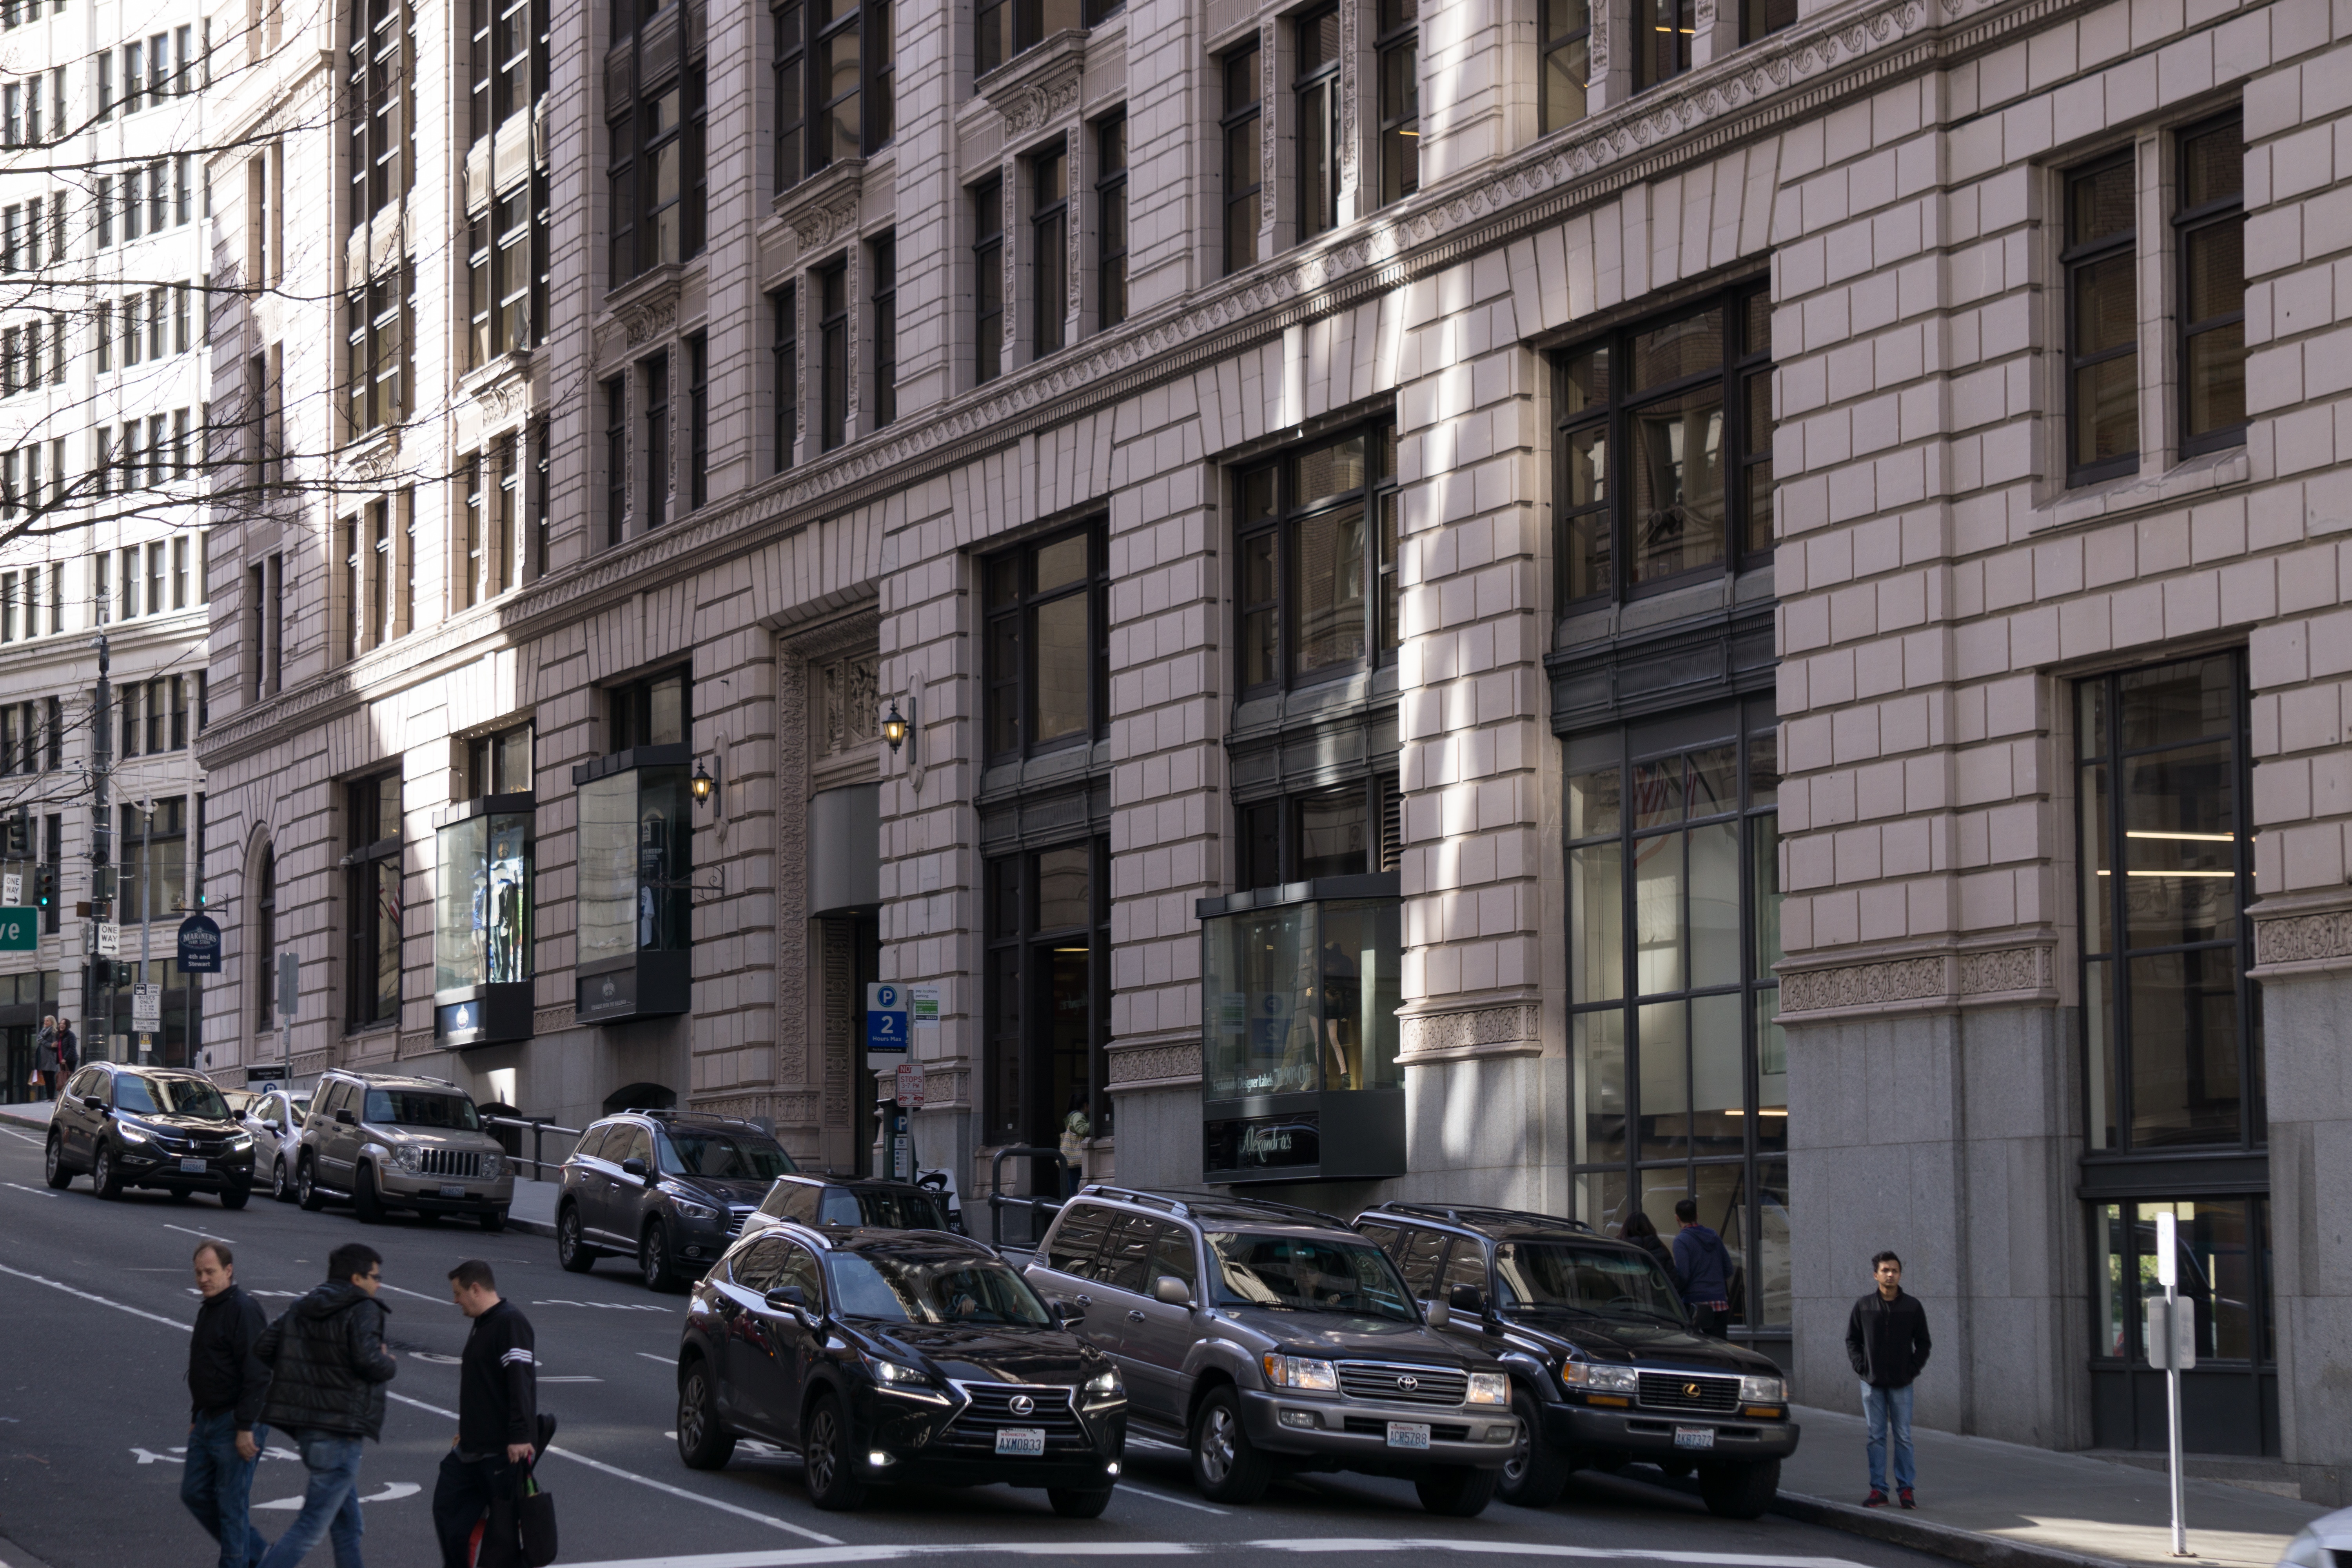
pedestrian, architecture, road, street, city, skyscraper, cityscape, downtown, plaza, facade, lane, tower block, infrastructure, metropolis, condominium, neighbourhood, urban area, residential area, human settlement, metropolitan area